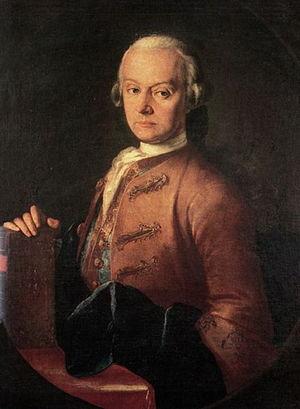
Johann Georg Leopold Mozart est un compositeur, professeur de musique et violoniste allemand. Aujourd'hui surtout connu comme père et professeur de Wolfgang Amadeus Mozart, il était assez célèbre à son époque pour sa méthode de violon, Versuch einer gründlichen Violinschule, diffusée dans toute l'Europe.
Josina Anna Petronella baronne d'Aerssen, mieux connue sous le nom de Josina de Boetzelaer, née à La Haye le 1ᵉʳ mars 1733 et morte à IJsselstein le 9 mars 1797, est une compositrice néerlandaise.
Pietro Antonio Lorenzoni était un peintre baroque italien du XVIIIᵉ siècle, qui a vécu à Salzbourg, en Autriche et a probablement réalisé certains portraits de Mozart et de sa famille.
1ᵉʳ janvier : cantate Die Zeit, die Tag und Jahre macht de Johann Sebastian Bach.
La tournée européenne de la famille Mozart entre 1763 et 1766 est un voyage dans les capitales et grandes villes de l'Europe occidentale, réalisé par Leopold Mozart, son épouse, Anna Maria et leurs enfants doués en musique Maria Anna et Wolfgang Amadeus. Leopold était musicien à la cour du Prince-archevêque de Salzbourg et, en 1763, occupait le poste de maître de chapelle. Il obtint une autorisation d'absence prolongée afin de faire connaître en Europe le talent précoce de ses enfants, alors âgés respectivement de onze et sept ans.